Murasaki Shikibu Nikki Emaki

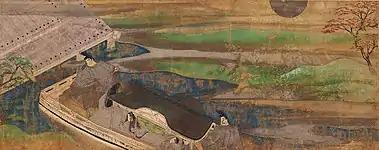
Second painting.

Set shortly after the fifth scene of the Hachisuka scroll, this scene relates events from the evening of Kankō 5, 9th month, 15th day (October 16, 1008), the day Michinaga celebrated the birth of Atsuhira-shinnō. Some people were casting "da" others composed poems. Murasaki Shikibu then praises Fujiwara no Kintō's repartee and skills in the composition of poetry; however on this evening he did not participate in the exchange of poems. The queen gave gift of robes and baby dresses to the highest ranked ladies; lined kimono to those of 4th rank; and hakama to the lesser sixth ranked ladies.